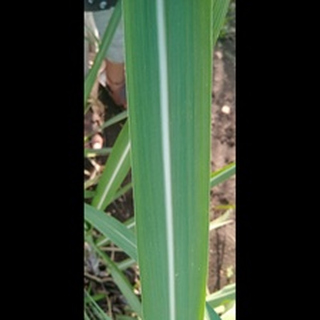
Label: healthy_sugarcane